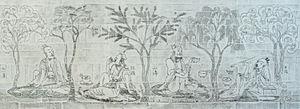
Estampage d'un relief moulé sur des briques. La scène est identifiée par le nom des participants inscrits dans la composition
Le royaume de Wei, également appelé Cao Wei, est un des royaumes qui régnaient sur la Chine pendant la période des Trois Royaumes. Avec sa capitale à Luòyáng, ce royaume fut établi par Cao Pi en 220, à partir des bases posées par son père Cao Cao. Cette dénomination apparaît en 213, lorsque les exploitations féodales de Cao Cao prennent le nom de Wei ; les historiens ajoutent souvent le préfixe Cao afin de distinguer ce royaume des autres États que l'histoire de la Chine a également connus sous le nom de Wei, par exemple les précédents États de Wei durant la période des royaumes combattants, et plus tard l'État de la dynastie Wei du Nord. En 220, lorsque Cao Pi déposséda le dernier empereur de la dynastie Han, Wei est devenu le nom de la nouvelle dynastie qu'il fonda. Cette dynastie fut saisie et contrôlée par la famille Sima en 249, jusqu'à ce qu'elle fût renversée et soit devenue une partie de la dynastie Jin en 265.
Les dynasties du Nord et du Sud, en Chine, ont succédé durant la première moitié du Vᵉ siècle aux Seize Royaumes du Nord et à la dynastie Jin du Sud pour prendre fin en 589, avec la réunification par la dynastie Sui leur succédant. Durant cette période de quasiment deux siècles, les dynasties du Nord et du Sud furent constituées de neuf dynasties principales, cinq au Nord et quatre au Sud.
Les Sept Sages de la forêt de bambous ont vécu pendant la période troublée des Trois Royaumes à proximité de la capitale du royaume de Wei, Luoyang, en Chine du Nord. Ils ont laissé des poèmes et des compositions musicales mais aussi des écrits sur le taoïsme qui témoignent de fortes individualités, d’une grande sensibilité et pour l’un d’entre eux, Xi Kang, d’une remarquable sincérité dans sa foi au taoïsme naturaliste. Tous se sont éloignés du pouvoir politique et des responsabilités qu’on voulait leur confier dans cette période de guerres incessantes. Ils ont choisi de se retirer. Le refus d’un tel poste par Xi Kang a provoqué la réaction du pouvoir : il a été exécuté.